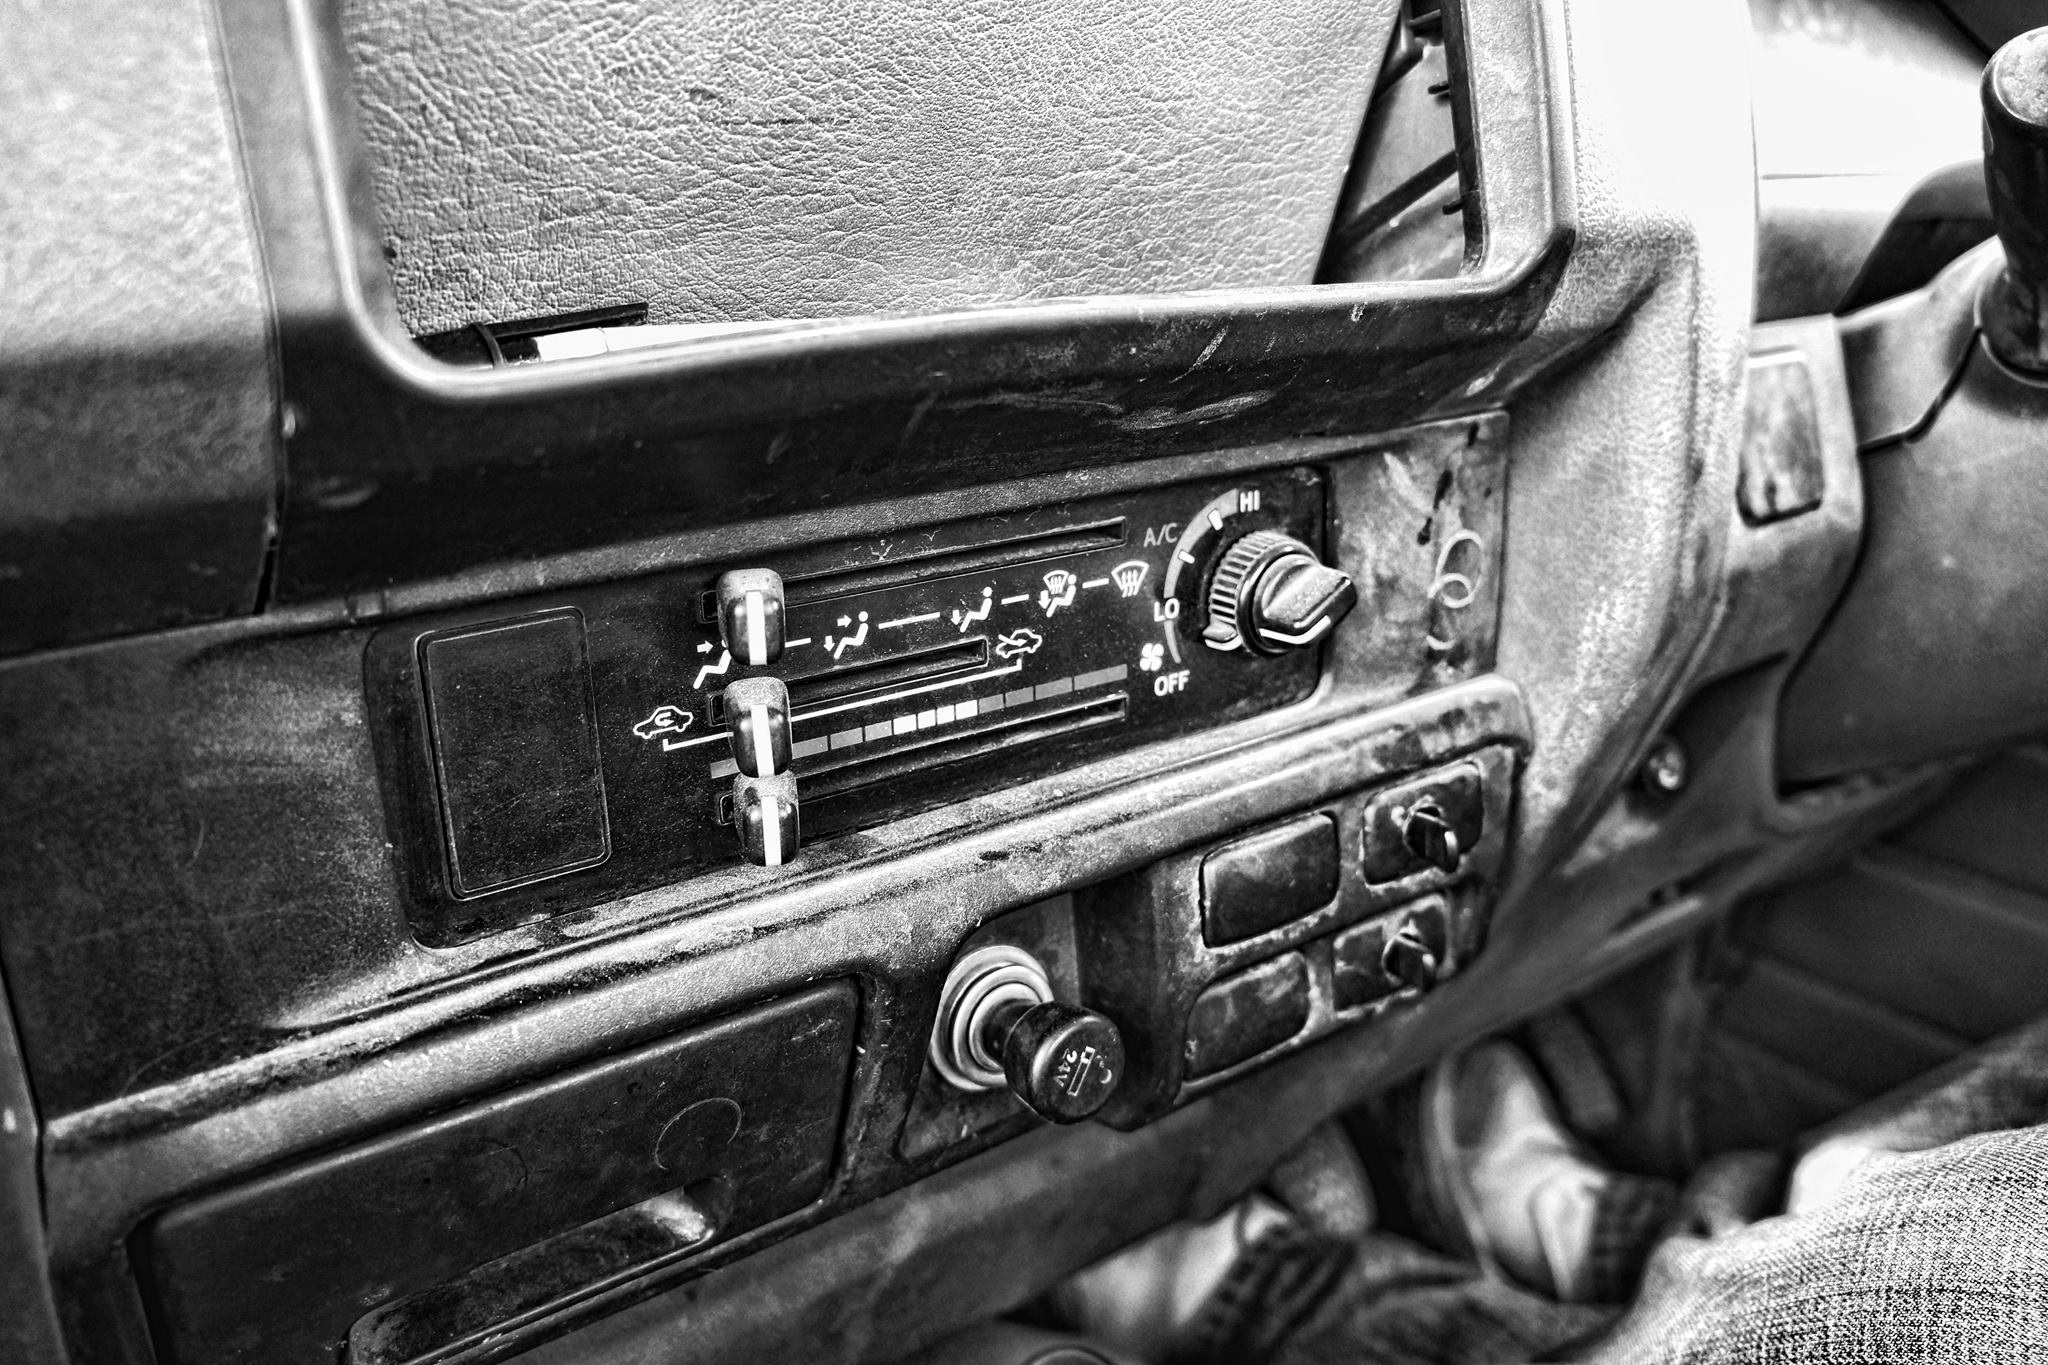
black and white, car, wheel, interior, transportation, vehicle, steering wheel, monochrome, vintage car, bumper, inside, sedan, cruiser, tape recorder, land vehicle, monochrome photography, automobile make, automotive exterior, compact car, luxury vehicle, family car